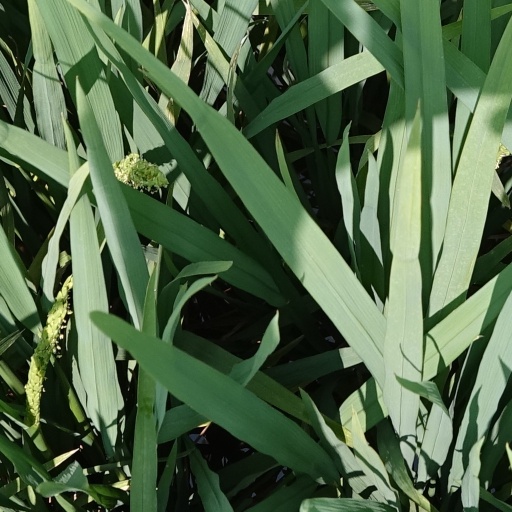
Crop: rice